Algona, Iowa

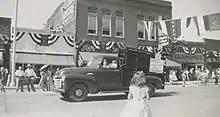
Main Street, 1954

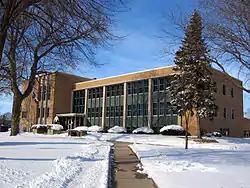
Kossuth County Courthouse

Algona is the county seat of Kossuth County, Iowa, United States. The population was 5,487 at the 2020 census. Ambrose A. Call State Park is located two miles southwest of the city.